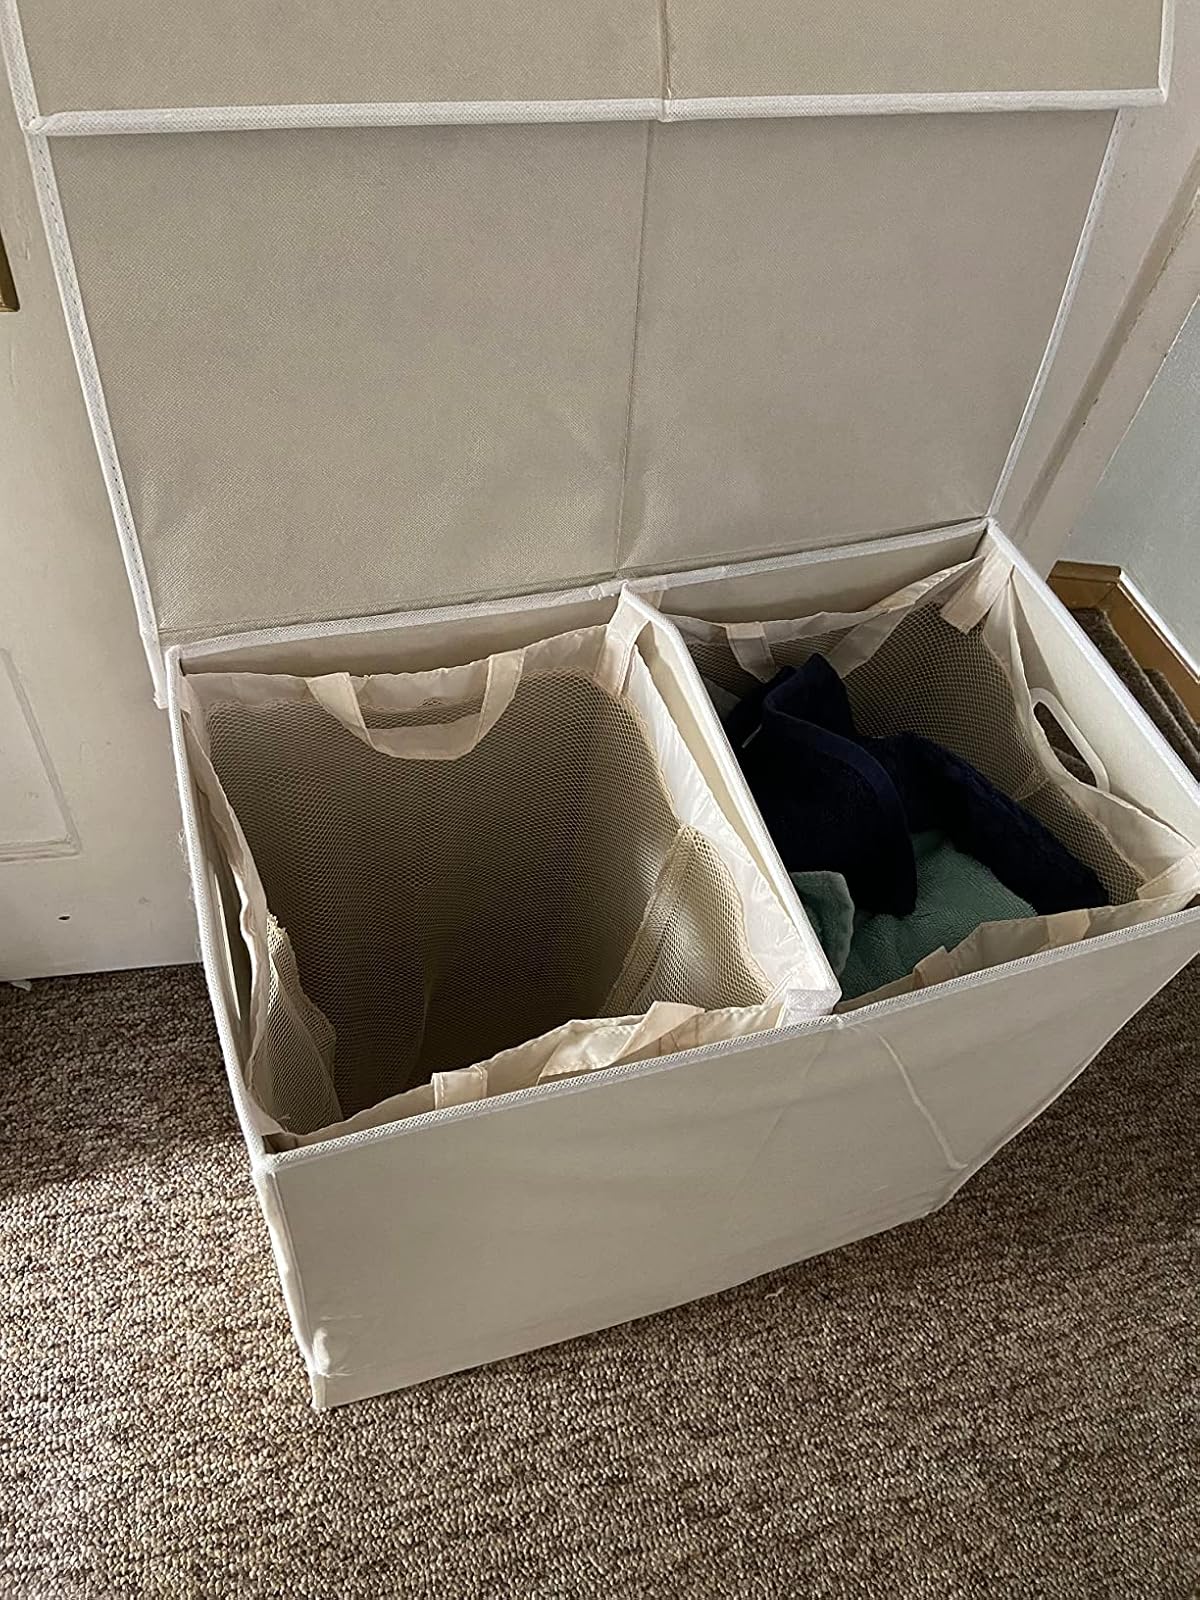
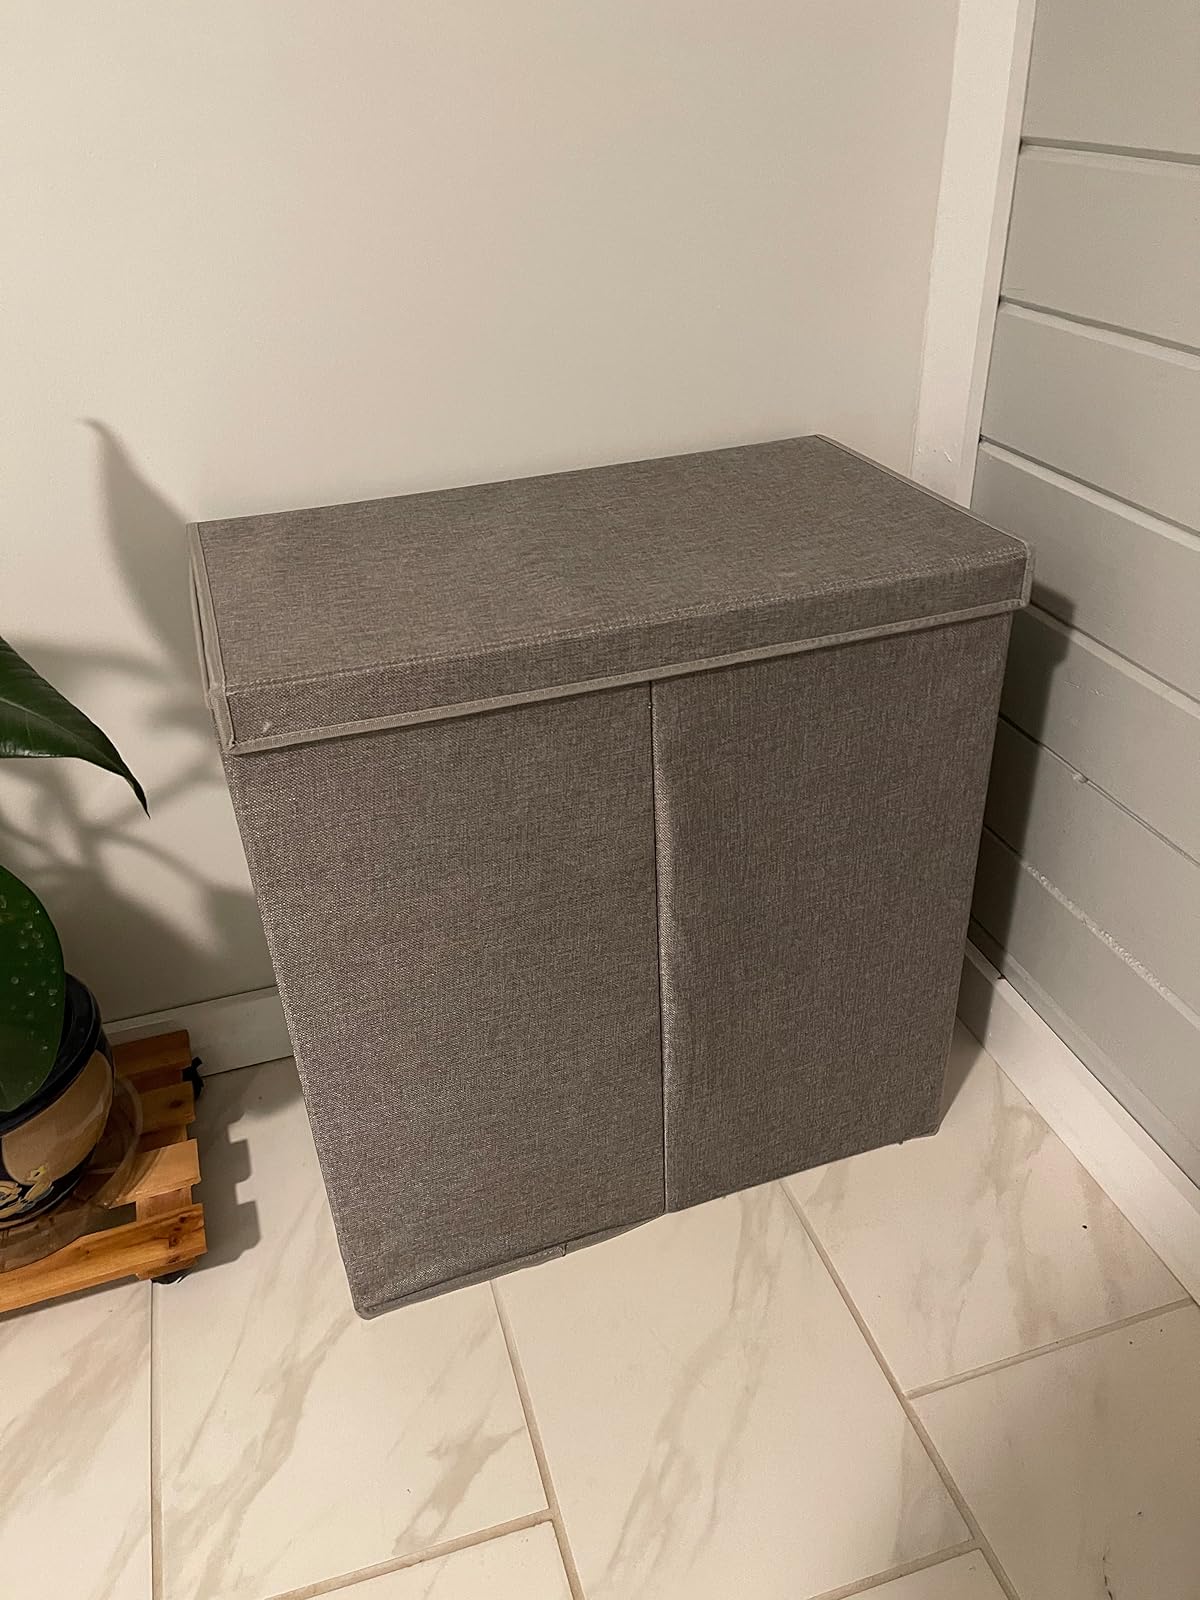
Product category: items_hamper
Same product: no